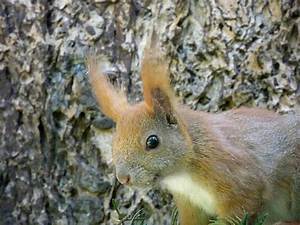
Label: squirrel